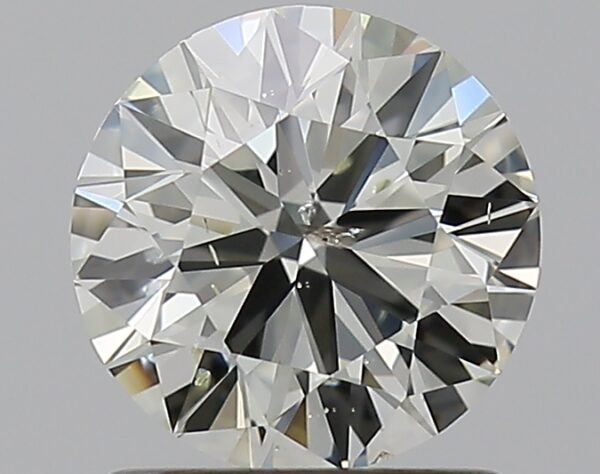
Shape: round
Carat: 1
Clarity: SI2
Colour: L
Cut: VG
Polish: EX
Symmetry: EX
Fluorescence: N
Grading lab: GIA
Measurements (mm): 6.39 x 6.43 x 3.91